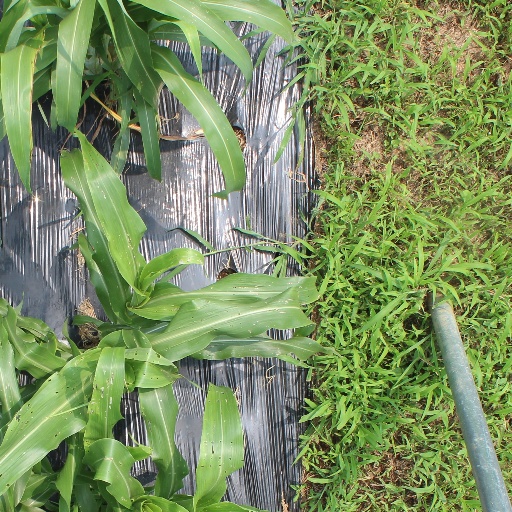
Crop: sorghum